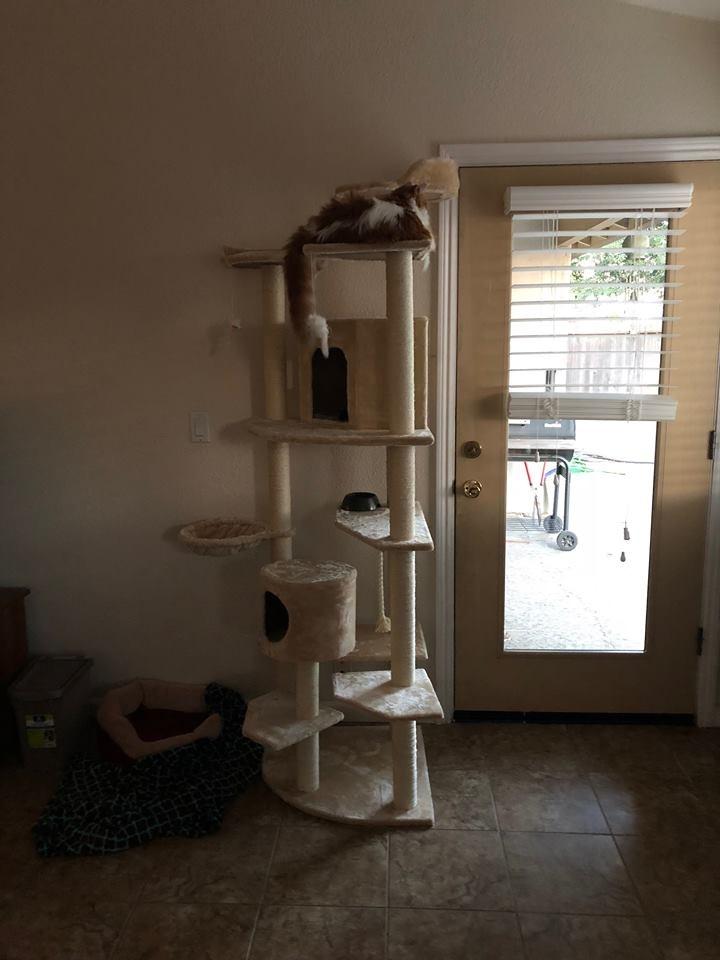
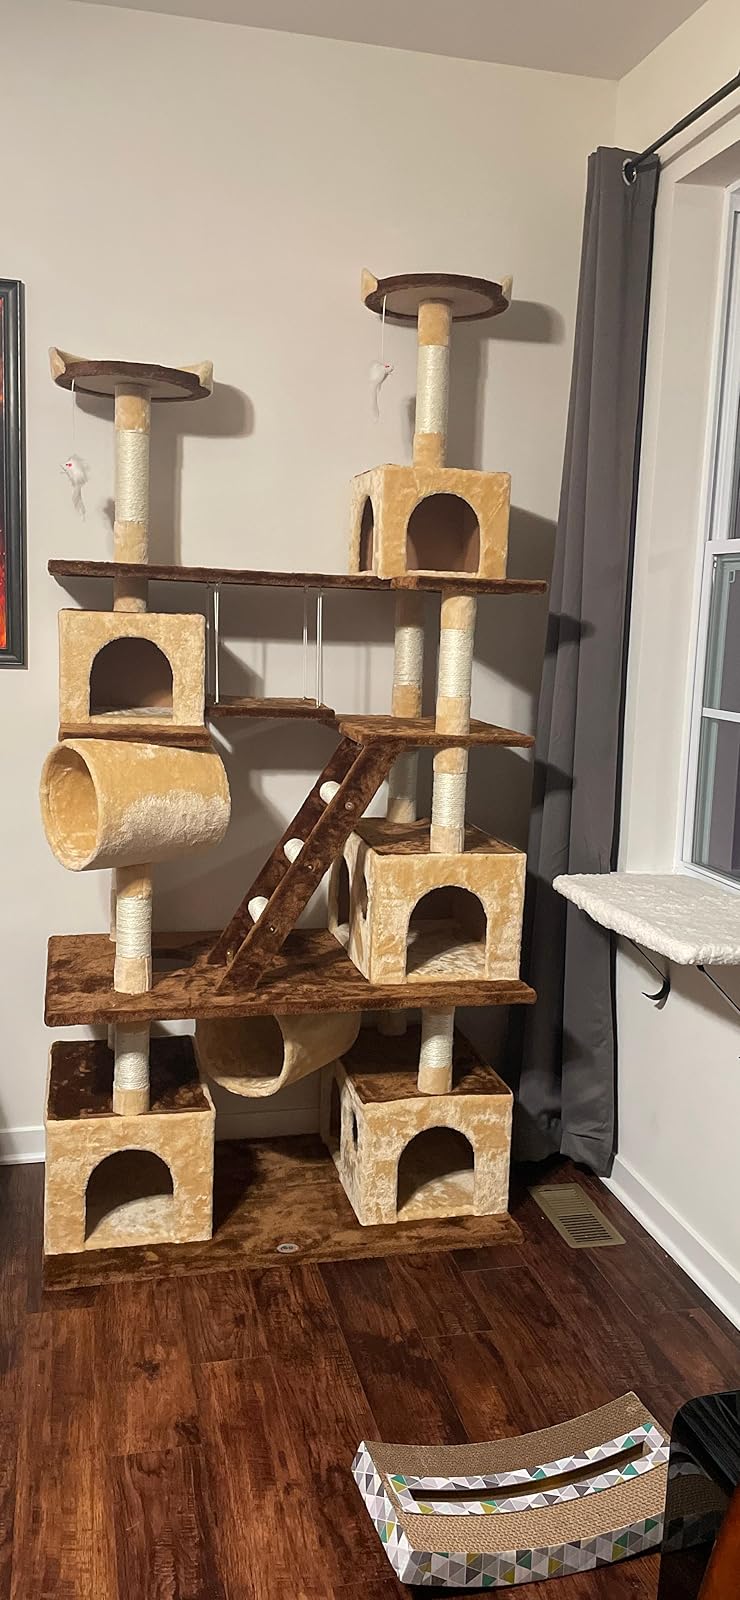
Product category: items_cat tree
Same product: no